Nadoda Rajput

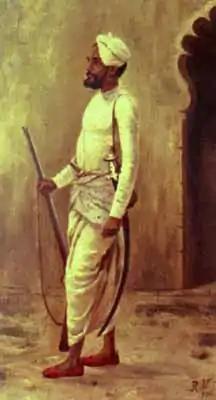

While having their origins in the regions of Malwa and Rajasthan, they are primarily found in the Saurashtra, Kutch, Patan and other region of Gujarat, India.